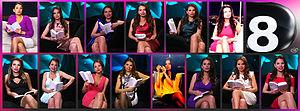
différentes lectures de l'émission Voyage au bout de la nuit